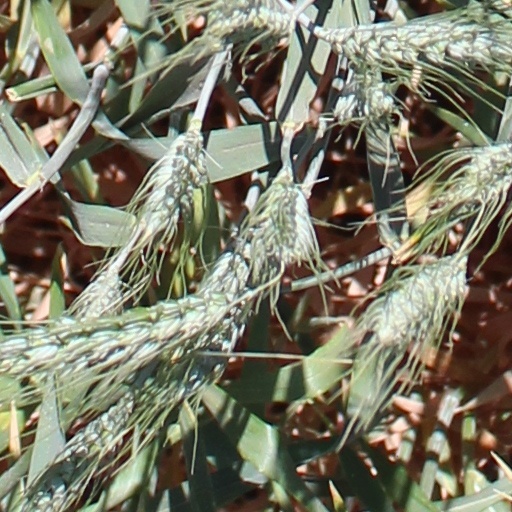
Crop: wheat